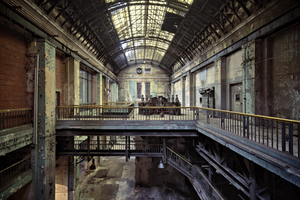
Une centrale électrique thermique est une centrale qui produit de l'électricité à partir d'une source de chaleur selon le principe des machines thermiques. Cette transformation se fait soit directement, par détente des gaz de combustion, soit indirectement, via un cycle eau-vapeur. Les installations à cogénération utilisent en outre une partie de la chaleur résiduelle pour d'autres applications, telles que les réseaux de chaleur.